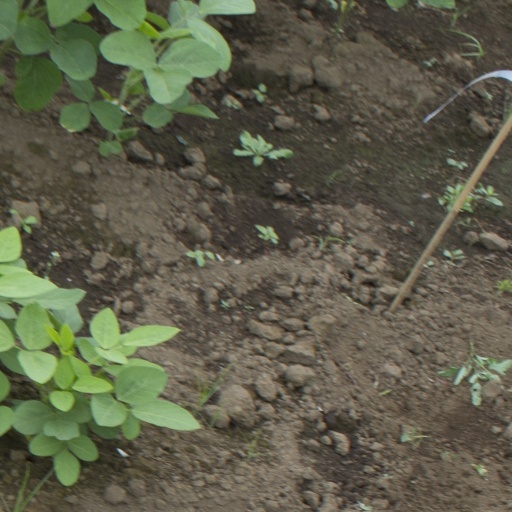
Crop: soybean